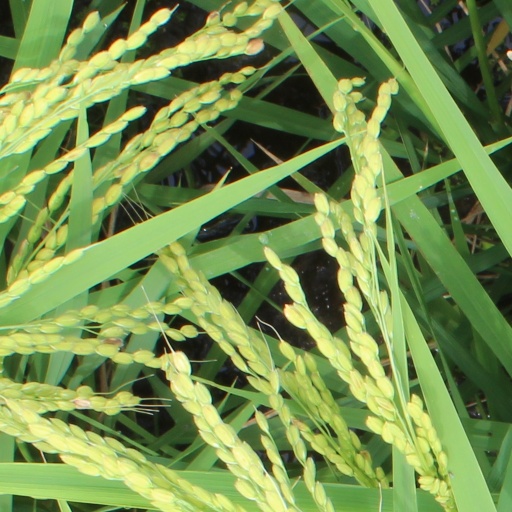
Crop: rice